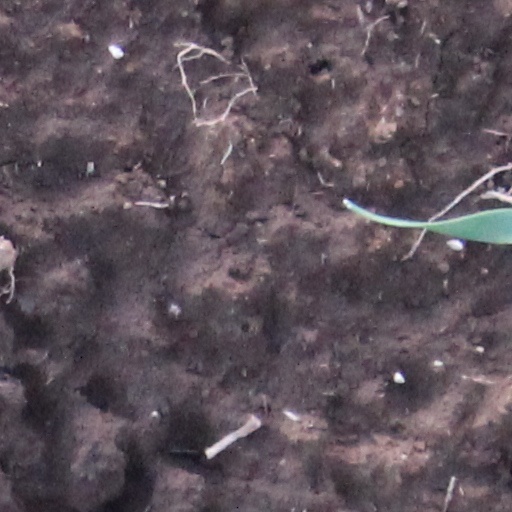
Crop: wheat